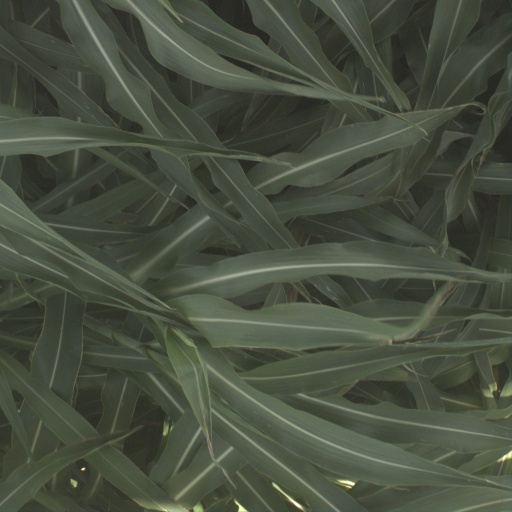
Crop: sorghum